Benjamin H. Bunn

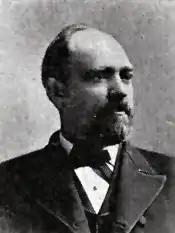
Benjamin H. Bunn

Benjamin Hickman Bunn (October 19, 1844 – August 25, 1907) was a U.S. Representative from North Carolina.